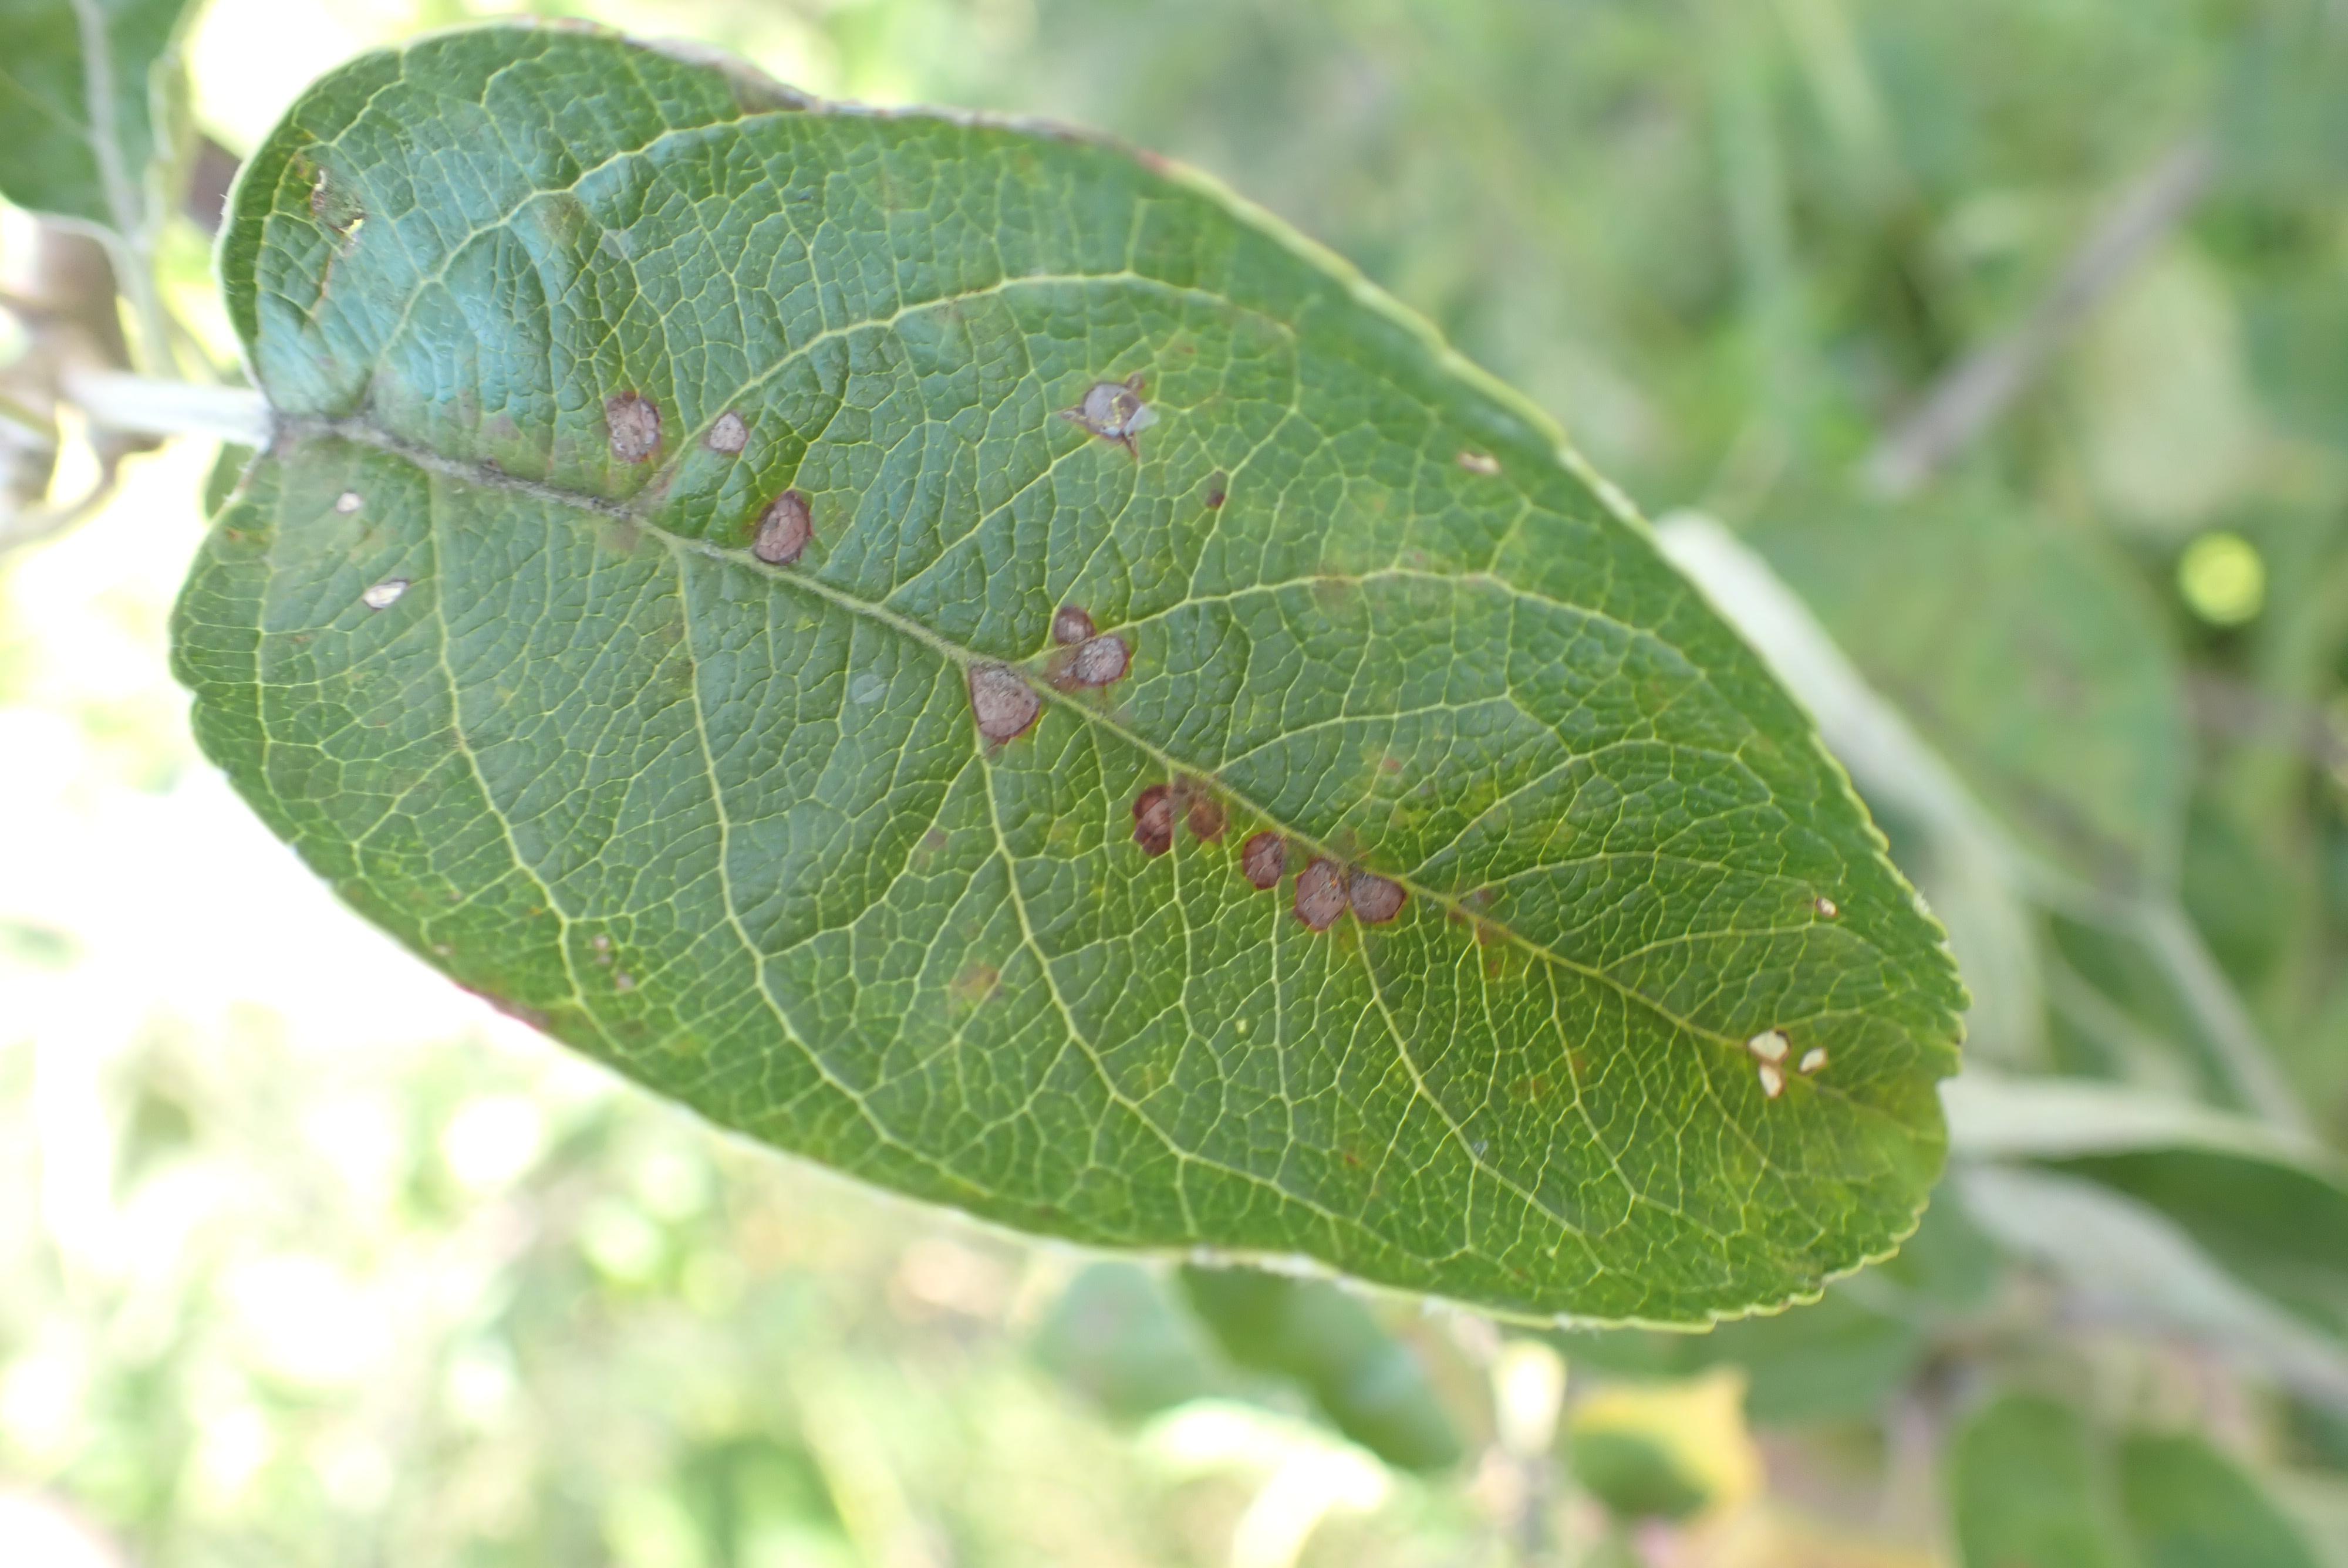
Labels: scab, frog_eye_leaf_spot